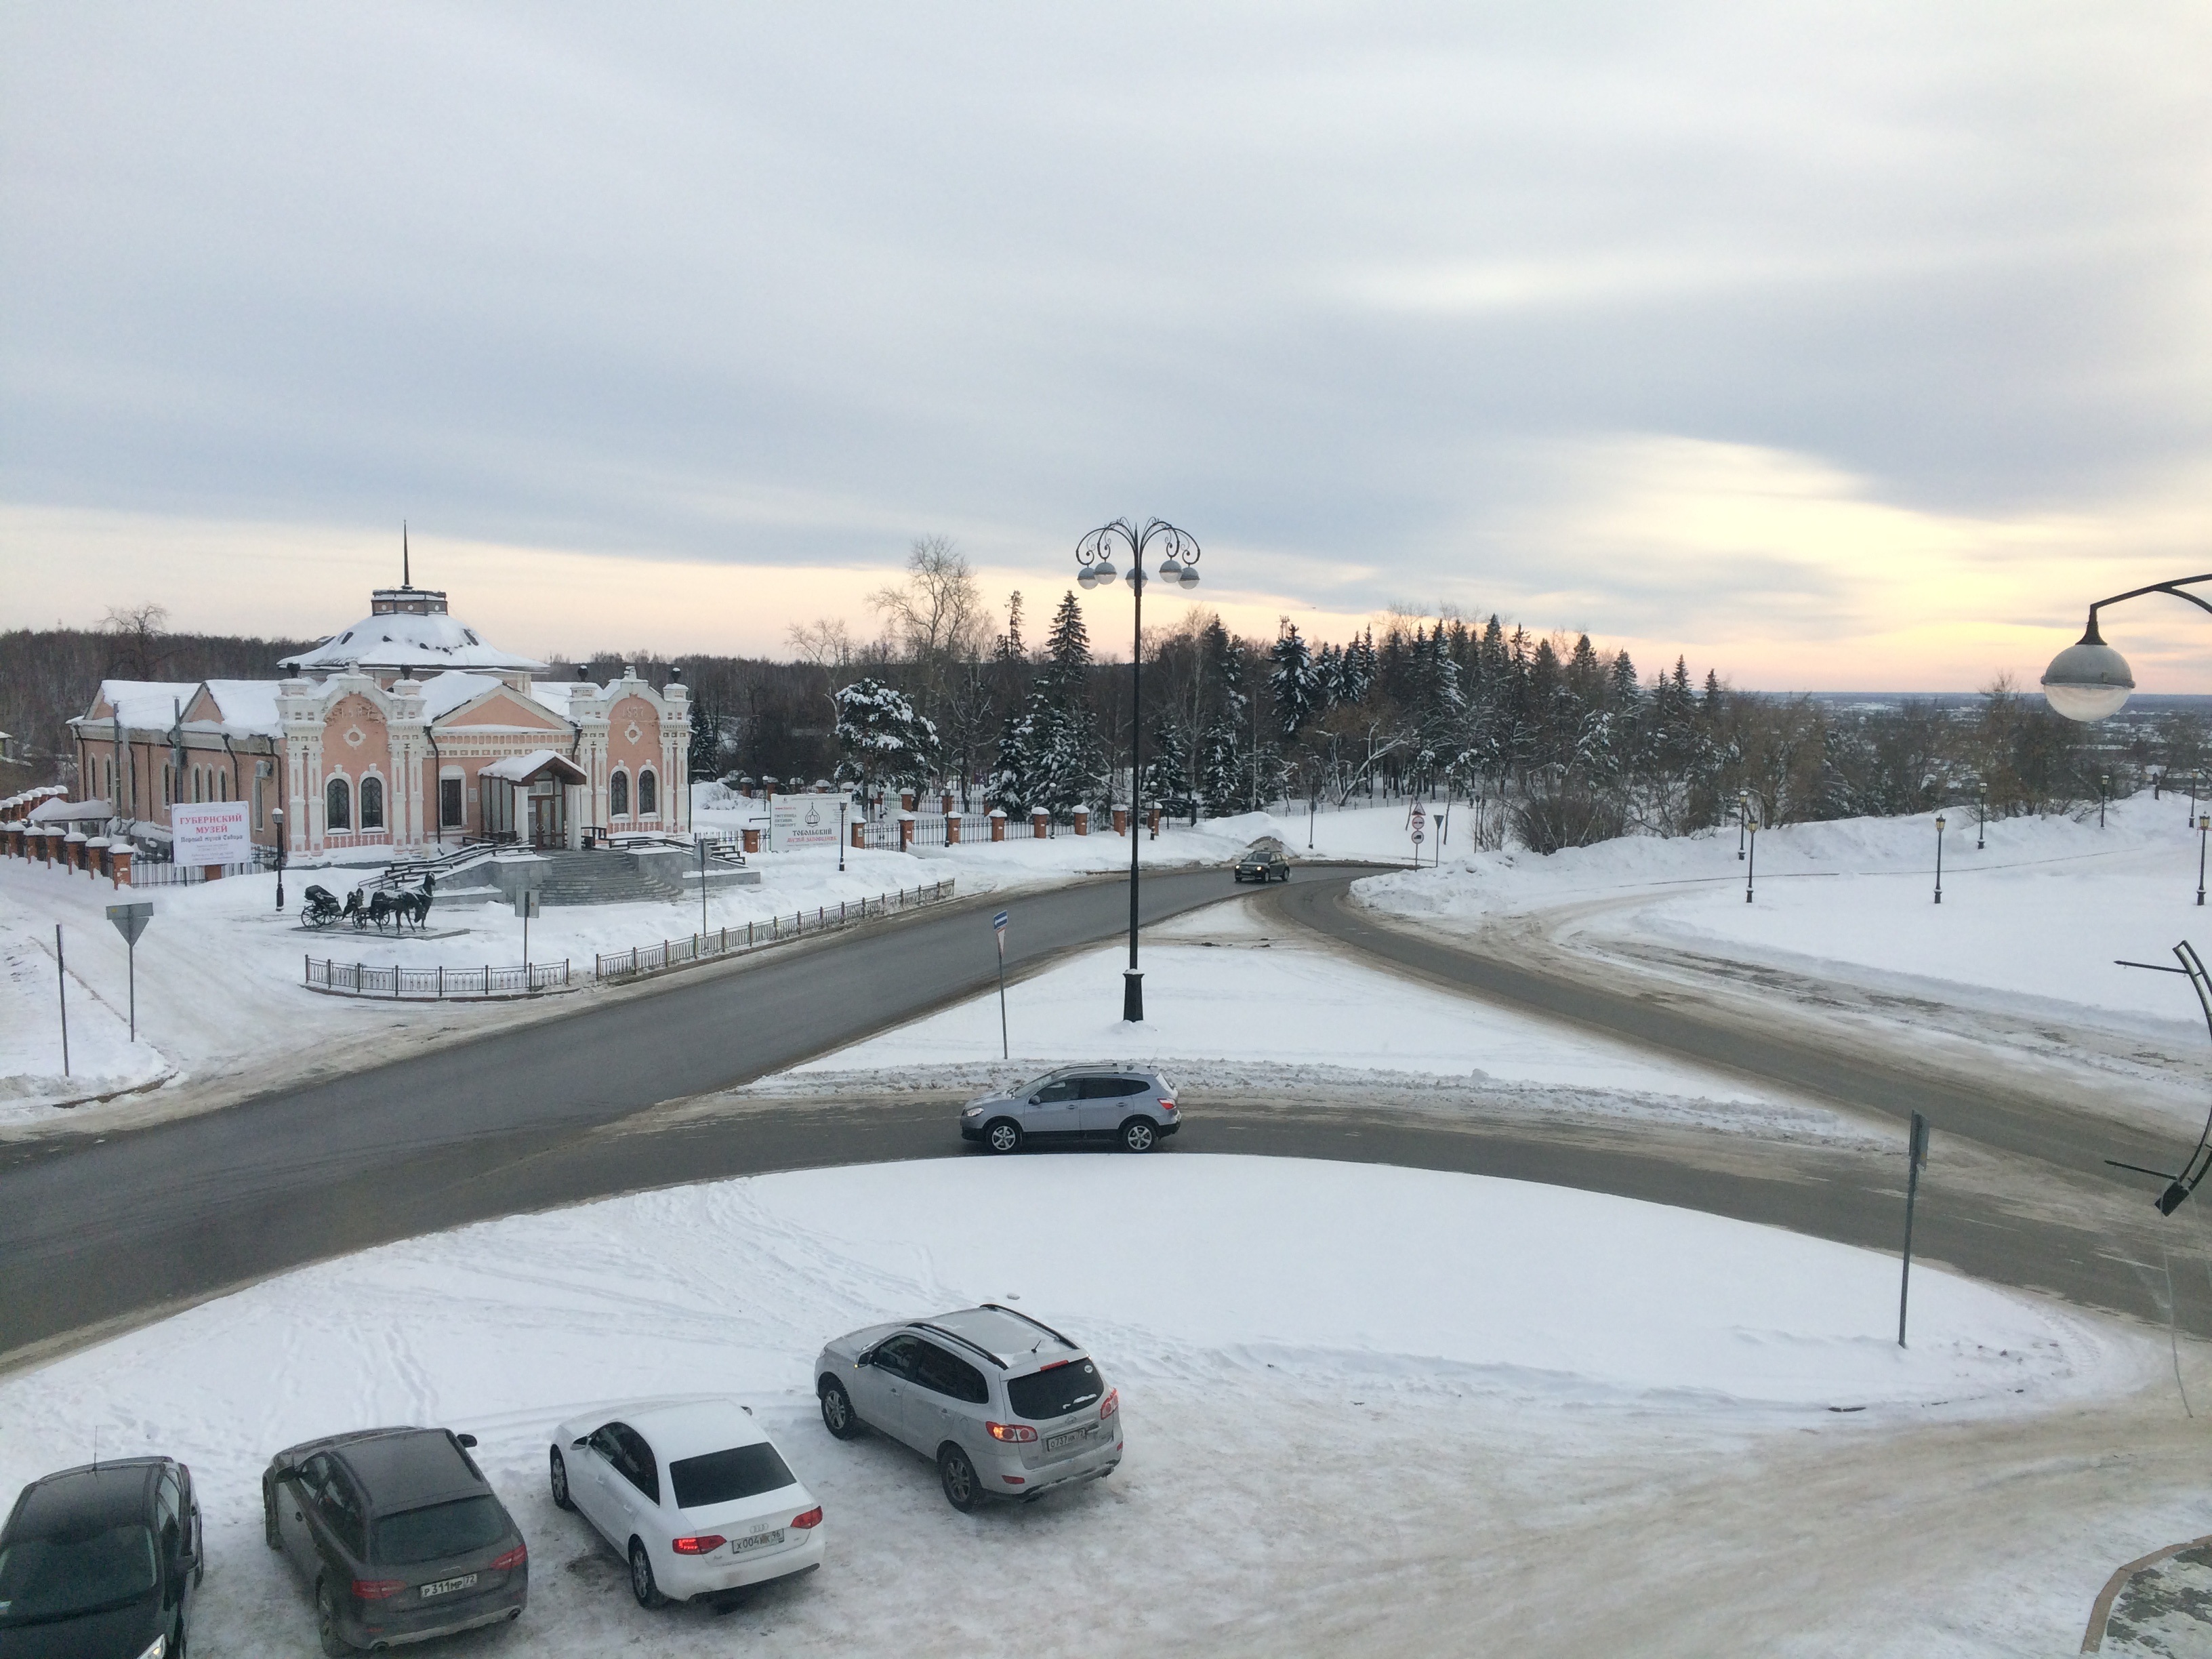
snow, winter, architecture, ice, vehicle, weather, ancient, church, season, old town, historical, russia, siberia, tobol's k